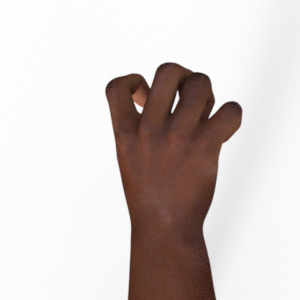
Label: rock